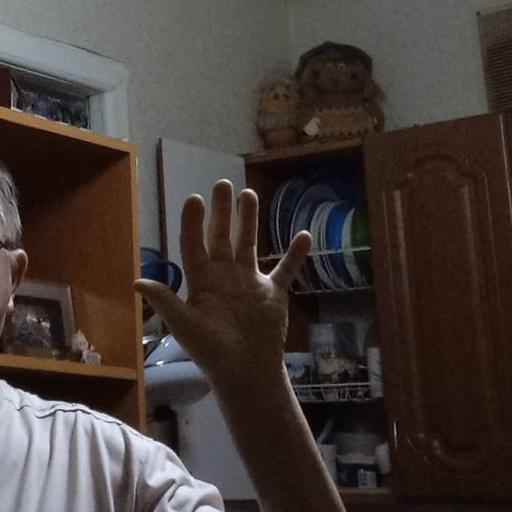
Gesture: palm